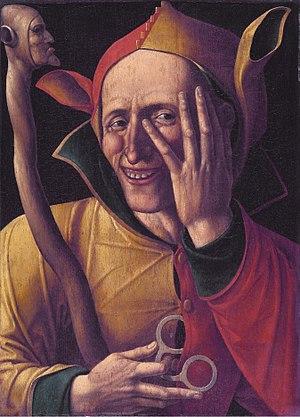
Le Nom de la rose est un roman de l'Italien Umberto Eco, paru en 1980. Ce roman peut être qualifié de policier médiéval. Il reçoit le prix Médicis étranger en 1982. Il est adapté au cinéma par Jean-Jacques Annaud en 1986, avec Sean Connery dans le rôle principal. Une mini-série de 8 épisodes réalisée par Giacomo Battiato, Andrea Porporati et Nigel Williams et dirigée par Giacomo Battiato lui-même a commencé à être diffusée le 4 mars 2019.